Jan van Dalen

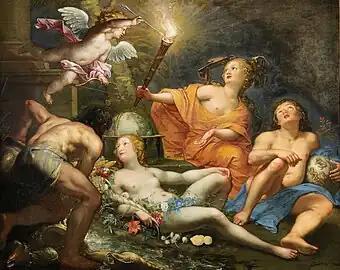
"Allegory of the Four Elements"

Jan van Dalen or Jan van Dalen (I) (fl. 1632 – 1670) was a Flemish painter active in Antwerp in the mid-17th century who is known for a few works executed in a Caravaggesque style. His work has been confused with a namesake referred to as Jan van Dalen (II) (Gorinchem c. 1610 - after 1677) who was active in the Dutch Republic and is known for still lifes and portraits.